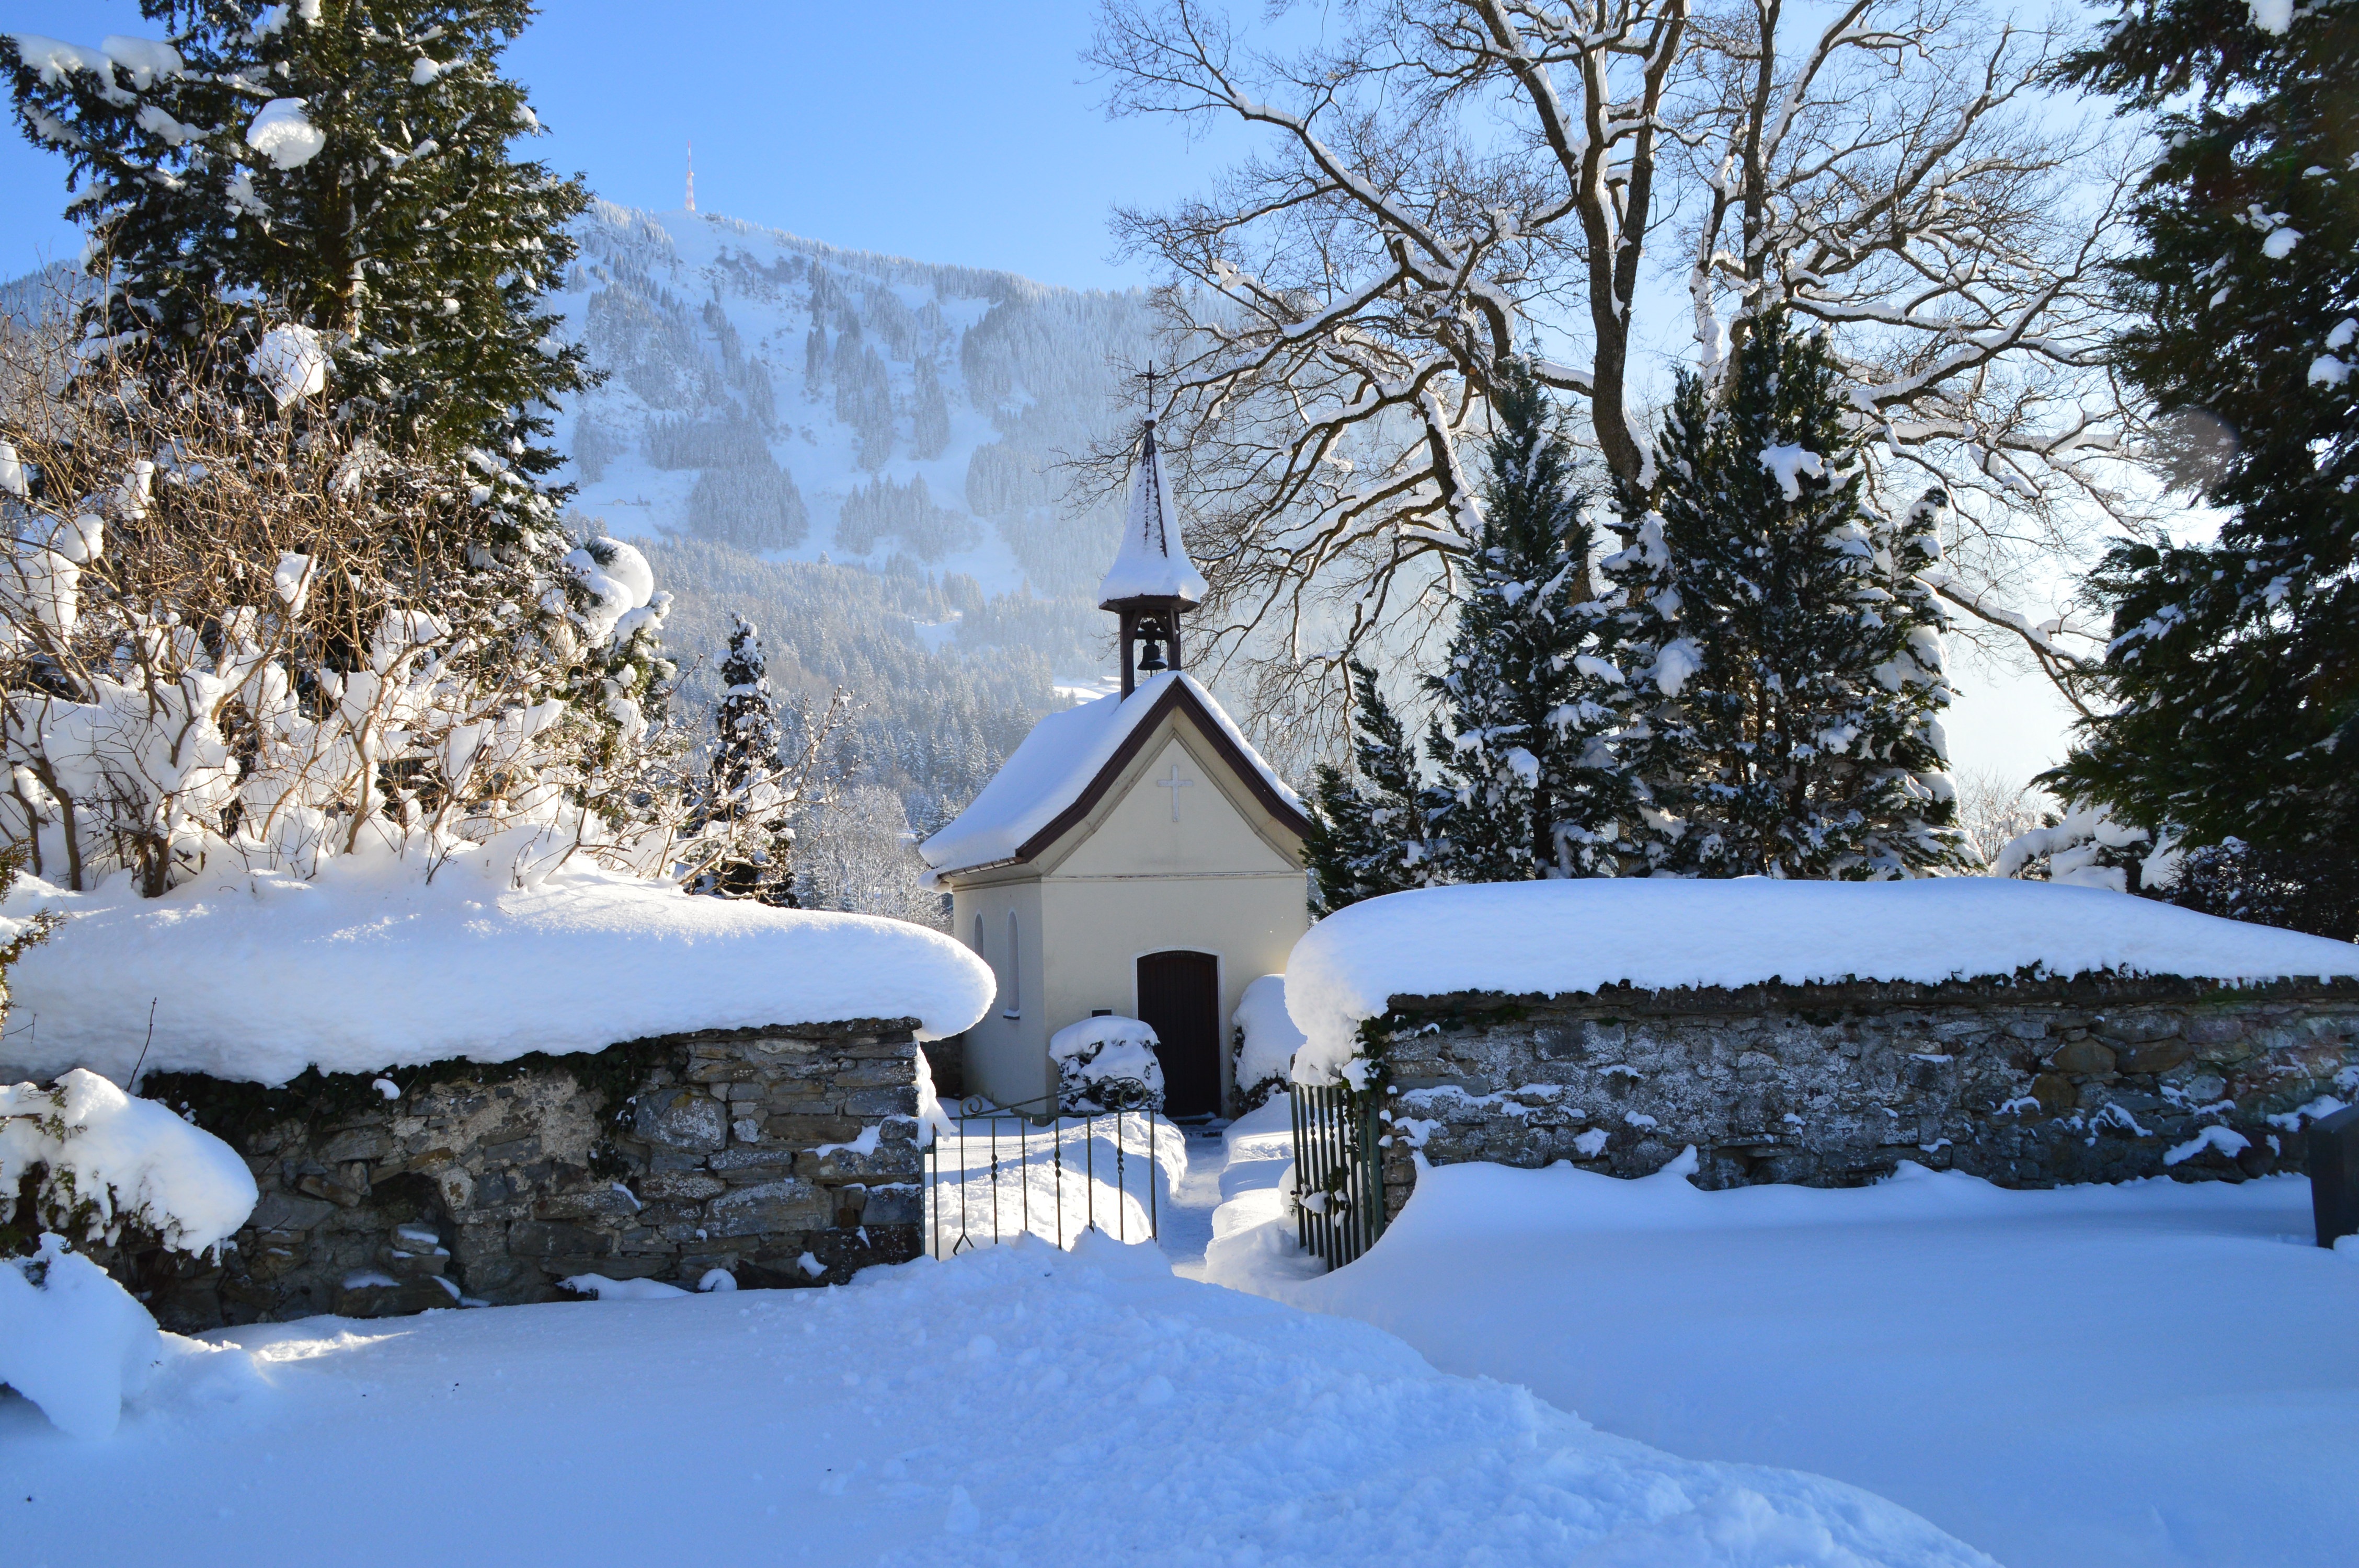
landscape, tree, snow, winter, weather, chapel, season, winter dream, freezing